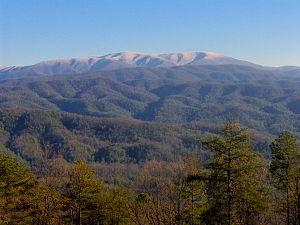
Les monts Great Smoky, en anglais Great Smoky Mountains, sont une chaîne de montagne de la Caroline du Nord et du Tennessee, aux États-Unis. La chaîne est une subdivision des montagnes Blue Ridge, elles-mêmes subdivision des Appalaches.
Le Gregory Bald est un sommet des monts Great Smoky, aux États-Unis. Il culmine à 1 508 mètres d'altitude à la frontière du comté de Swain et du comté de Blount, respectivement en Caroline du Nord et au Tennessee. Il est protégé au sein du parc national des Great Smoky Mountains.